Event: Nepal Earthquake
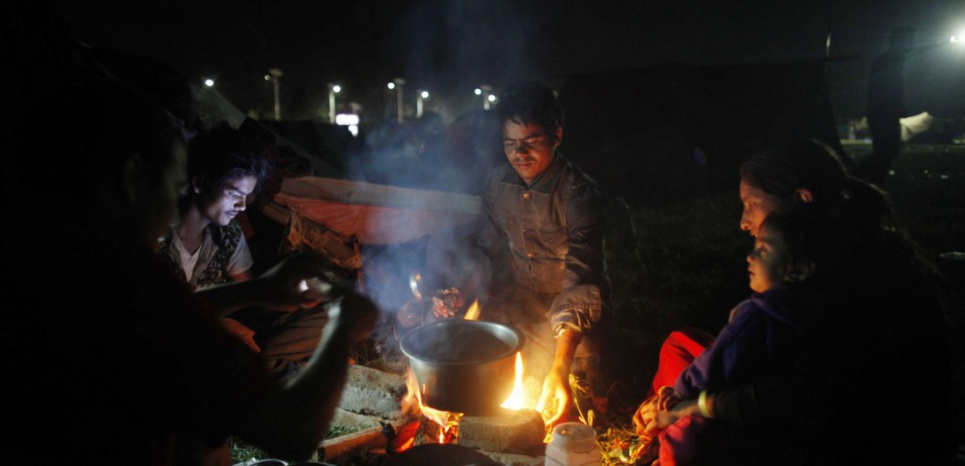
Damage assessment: no_damage